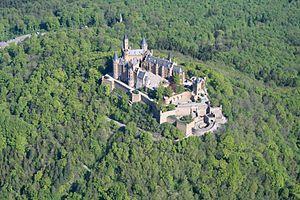
Le château de Hohenzollern est un château situé à environ cinquante kilomètres au sud de Stuttgart, en Allemagne. Il est considéré comme le fief ancestral de la famille royale et impériale des Hohenzollern.